Describe the emotion expressed in this image:  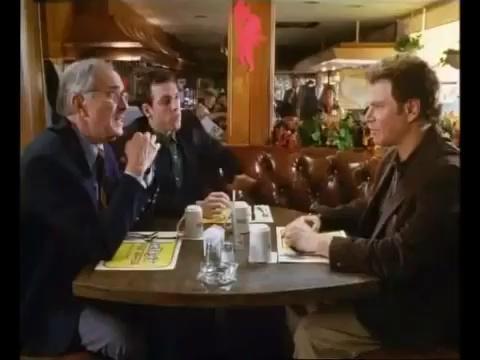
This person displays Fear, valence and arousal with low intensity.